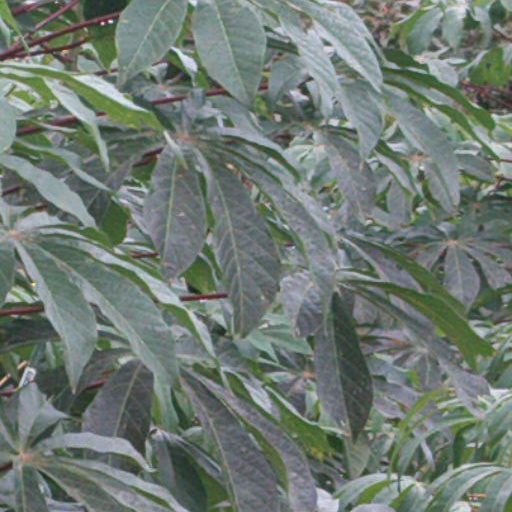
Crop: cassava